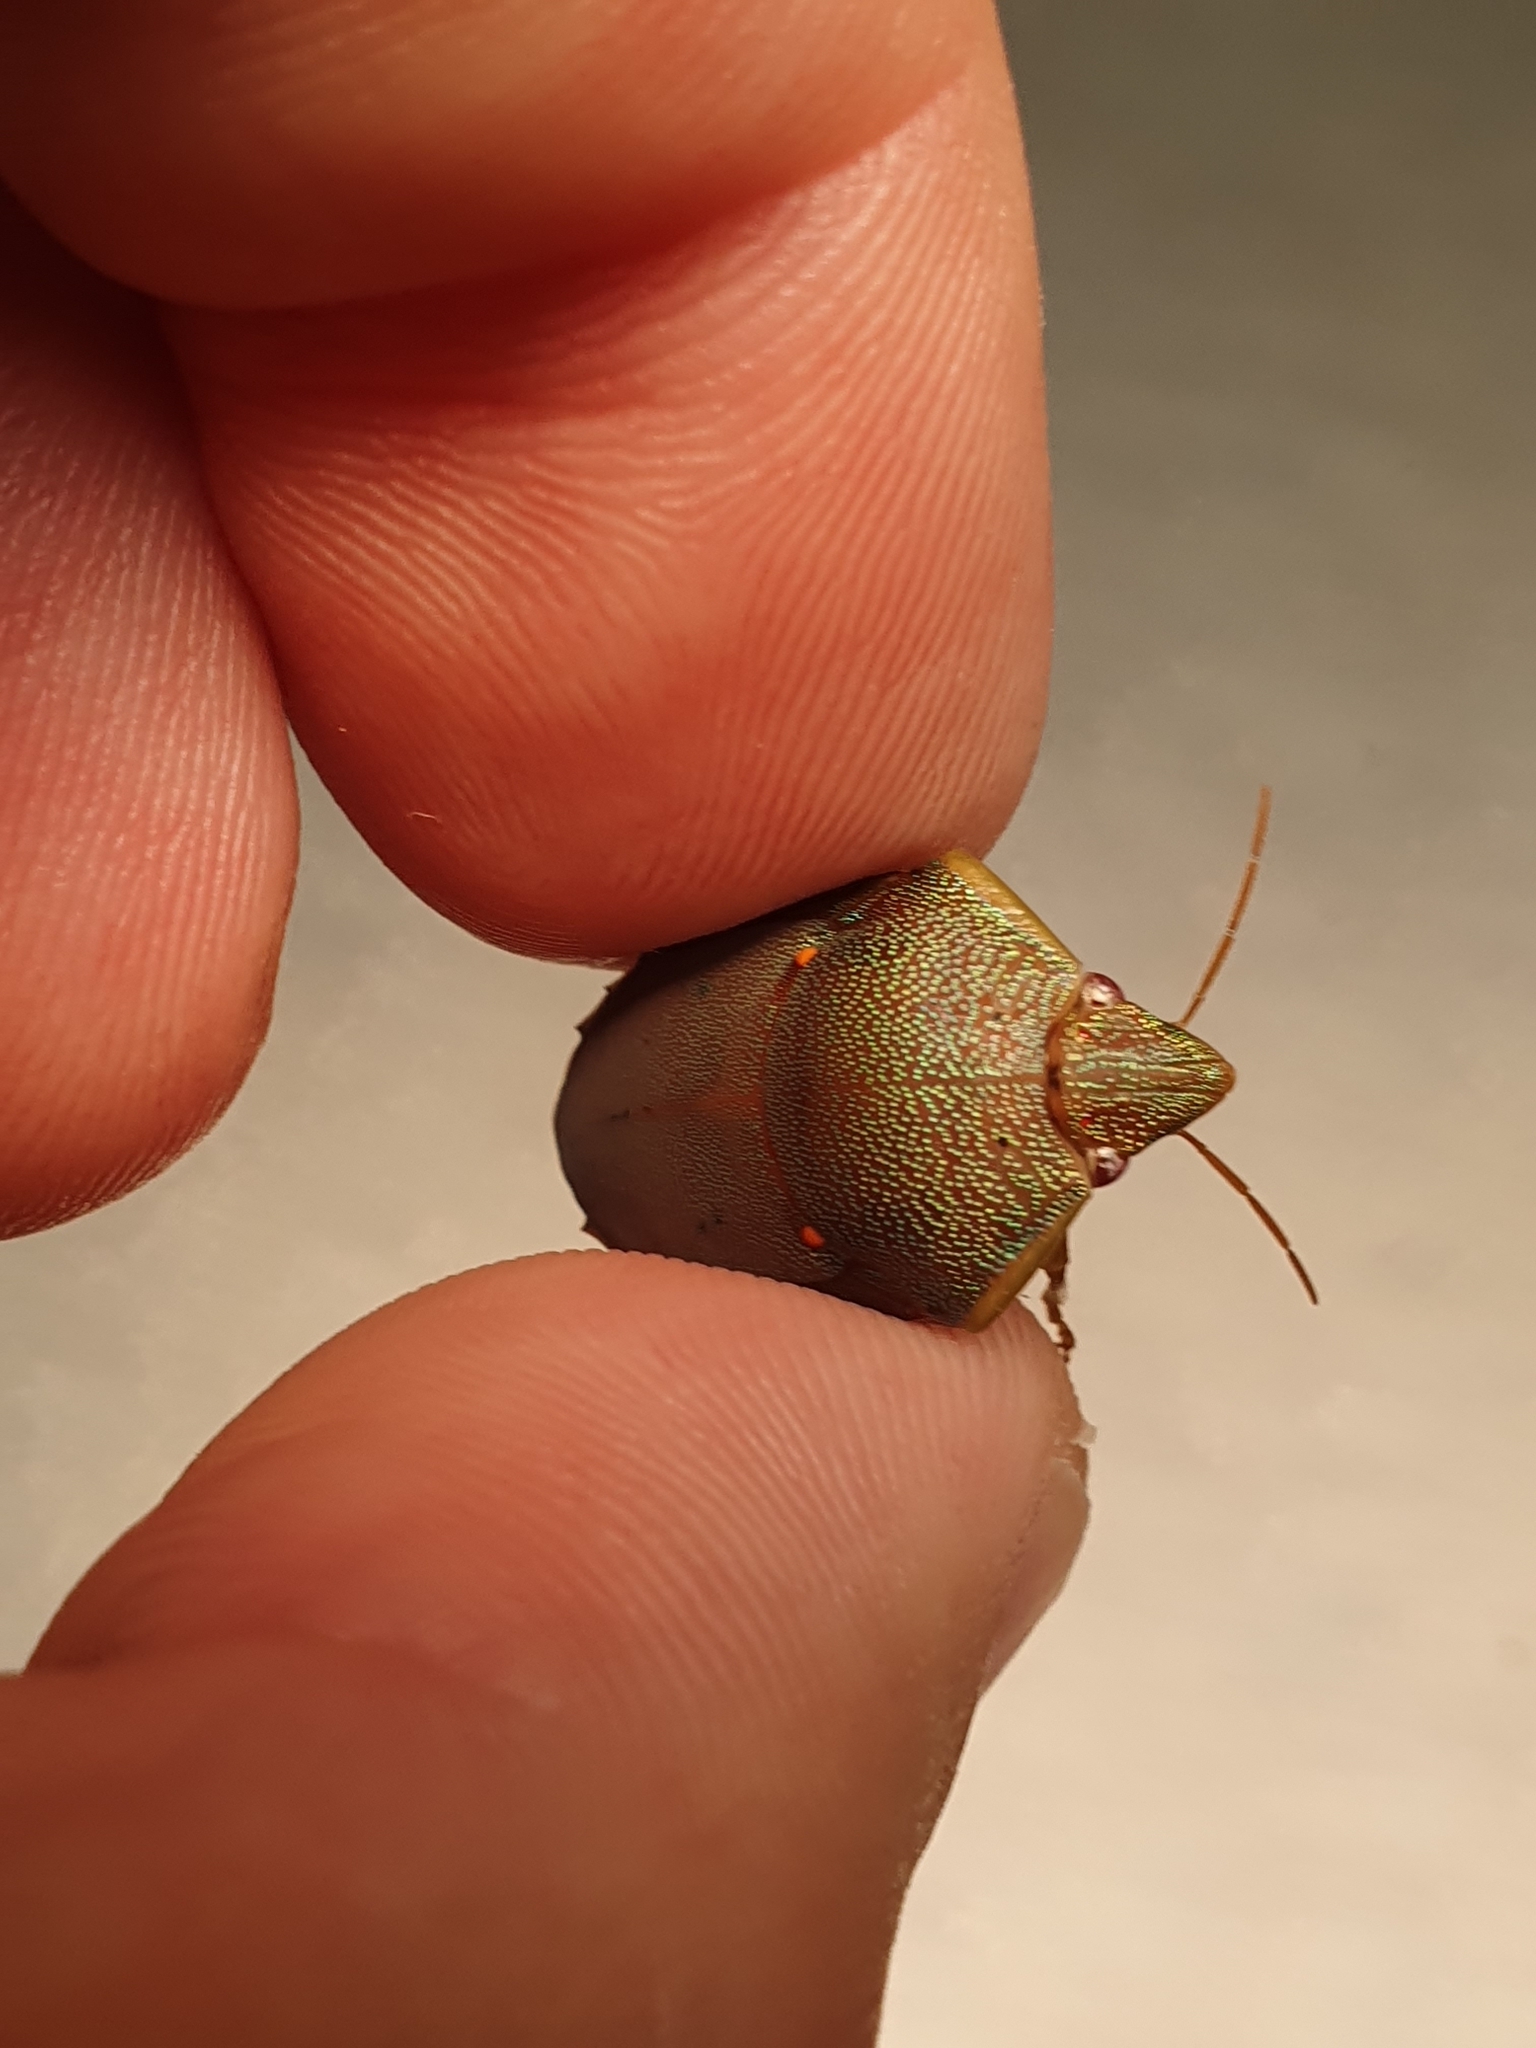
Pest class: occasional_pest